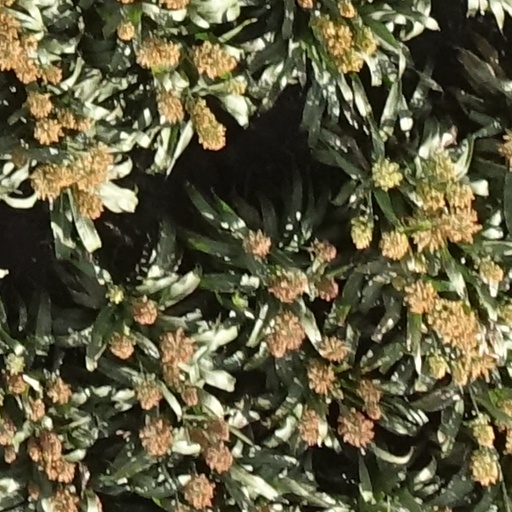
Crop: sorghum